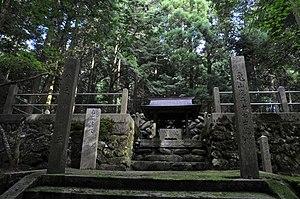
L'empereur Kameyama a été le 90ᵉ empereur du Japon, selon l'ordre traditionnel de la succession, et a régné du 9 janvier 1260 au 6 mars 1274. Son nom personnel était Tsunehito. Il doit son nom de règne à l'emplacement de sa tombe.